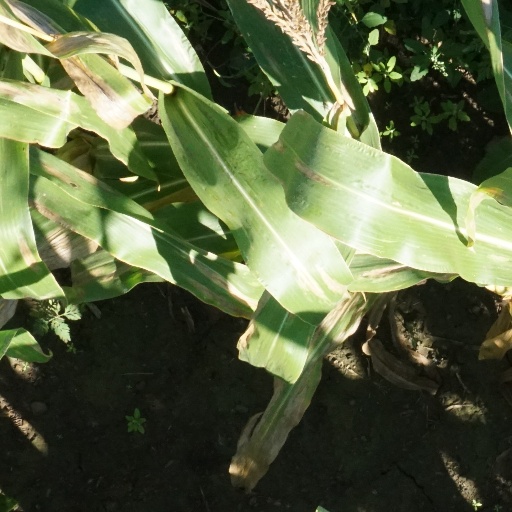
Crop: maize; corn